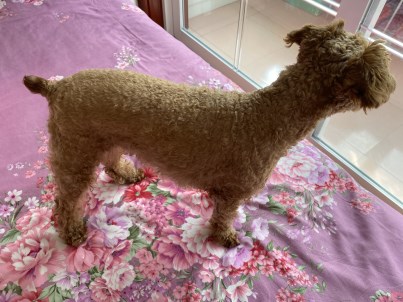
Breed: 7449-n000128-teddy